Istanbul

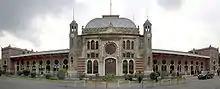
Originally opened in 1873 with a smaller terminal building as the main terminus at the Ottoman Chemins de fer Orientaux, which connected Istanbul with Vienna, the current Sirkeci Terminal building was constructed between 1888 and 1890, and became the eastern terminus of the Orient Express from Paris

The first film screening in Turkey was at Yıldız Palace in 1896, a year after the technology publicly debuted in Paris. Movie theaters rapidly cropped up in Beyoğlu, with the greatest concentration of theaters being along the street now known as İstiklal Avenue. Istanbul also became the heart of Turkey's nascent film industry, although Turkish films were not consistently developed until the 1950s. Since then, Istanbul has been the most popular location to film Turkish dramas and comedies. The Turkish film industry ramped up in the second half of the century, and with "Uzak" (2002) and "My Father and My Son" (2005), both filmed in Istanbul, the nation's movies began to see substantial international success. Istanbul and its picturesque skyline have also served as a backdrop for several foreign films, including "From Russia with Love" (1963), "Topkapi" (1964), "The World Is Not Enough" (1999), and "Mission Istaanbul" (2008).